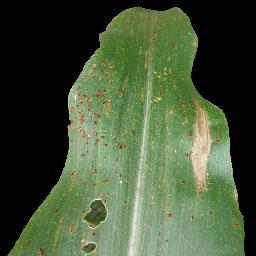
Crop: corn
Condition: (maize)_common_rust